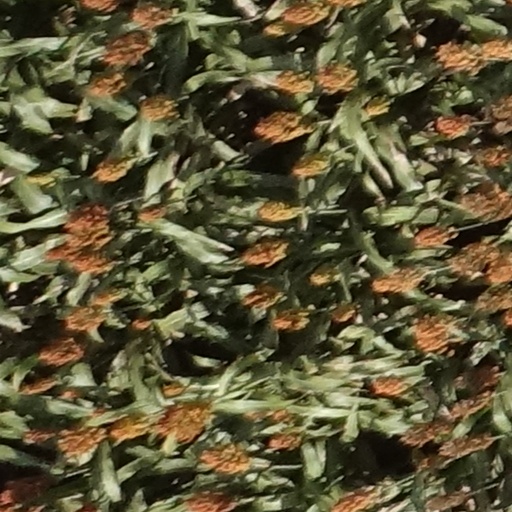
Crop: sorghum